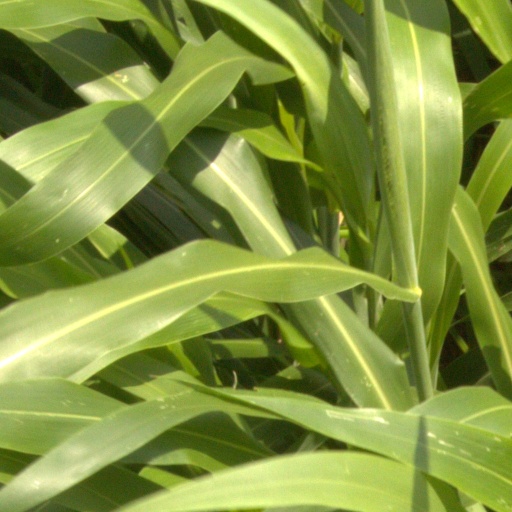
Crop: sorghum